Greco-Bactrian Kingdom

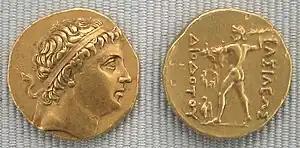
Gold coin of Diodotus BC. The reverse shows Zeus standing, holding aegis and thunderbolt. The Greek inscription reads: ΒΑΣΙΛΕΩΣ ΔΙΟΔΟΤΟΥ, "Basileōs Diodotou" – "(of) King Diodotus".

Diodotus, the satrap of Bactria (and probably the surrounding provinces) founded the Greco-Bactrian Kingdom when he seceded from the Seleucid Empire around 250 BC and became Basileus, or king Diodotus I of Bactria. The preserved ancient sources (see below) are somewhat contradictory, and the exact date of Bactrian independence has not been settled. Somewhat simplified, there is a high chronology ( BC) and a low chronology (c. 246 BC) for Diodotus' secession. The high chronology has the advantage of explaining why the Seleucid king Antiochus II issued very few coins in Bactria, as Diodotus would have become independent there early in Antiochus' reign. On the other hand, the low chronology, from the mid-240s BC, has the advantage of connecting the secession of Diodotus I with the Third Syrian War, a catastrophic conflict for the Seleucid Empire.